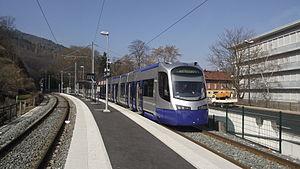
Le tram-train Mulhouse Vallée de la Thur est une ligne exploitée conjointement par Soléa et la SNCF, reliant Mulhouse à Thann. La mise en service a eu lieu le 12 décembre 2010, en même temps que l'ouverture de la ligne 3 du tramway de Mulhouse, dont elle emprunte les voies de la station Gare Centrale de Mulhouse à la station Lutterbach. Ensuite, elle utilise les voies de la ligne de Lutterbach à Kruth jusqu'à la station Thann-Saint-Jacques. La section en milieu urbain appartient à Mulhouse Alsace Agglomération, le reste de la ligne fait partie du réseau ferré national, propriété de SNCF Réseau.